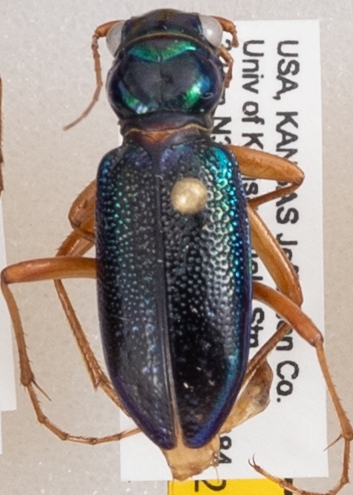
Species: Tetracha virginica
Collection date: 2020-09-01
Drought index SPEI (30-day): -0.71
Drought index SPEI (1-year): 0.03
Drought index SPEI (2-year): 2.09